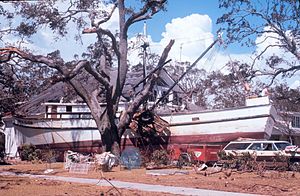
Storm / Bygningsskader i stormvejr
Efter stormen.
Storm er vind, som målt på Beaufort-skalaen er kraftigere end kuling men mindre kraftig end en orkan. Teknisk fastlægges grænsen for storm til en middelvindhastighed mellem 24,5 og 32,5 m/sek. Vindstyrketabelen har følgende betegnelser: